International League

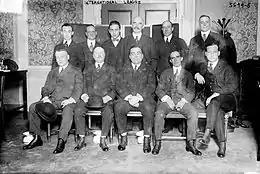
International League baseball executives in 1915

The "International League" name was first used in 1886, but did not become the longterm name of the league until 1912. The league ultimately cited 1884 as the year of its foundation, through the following lineage: